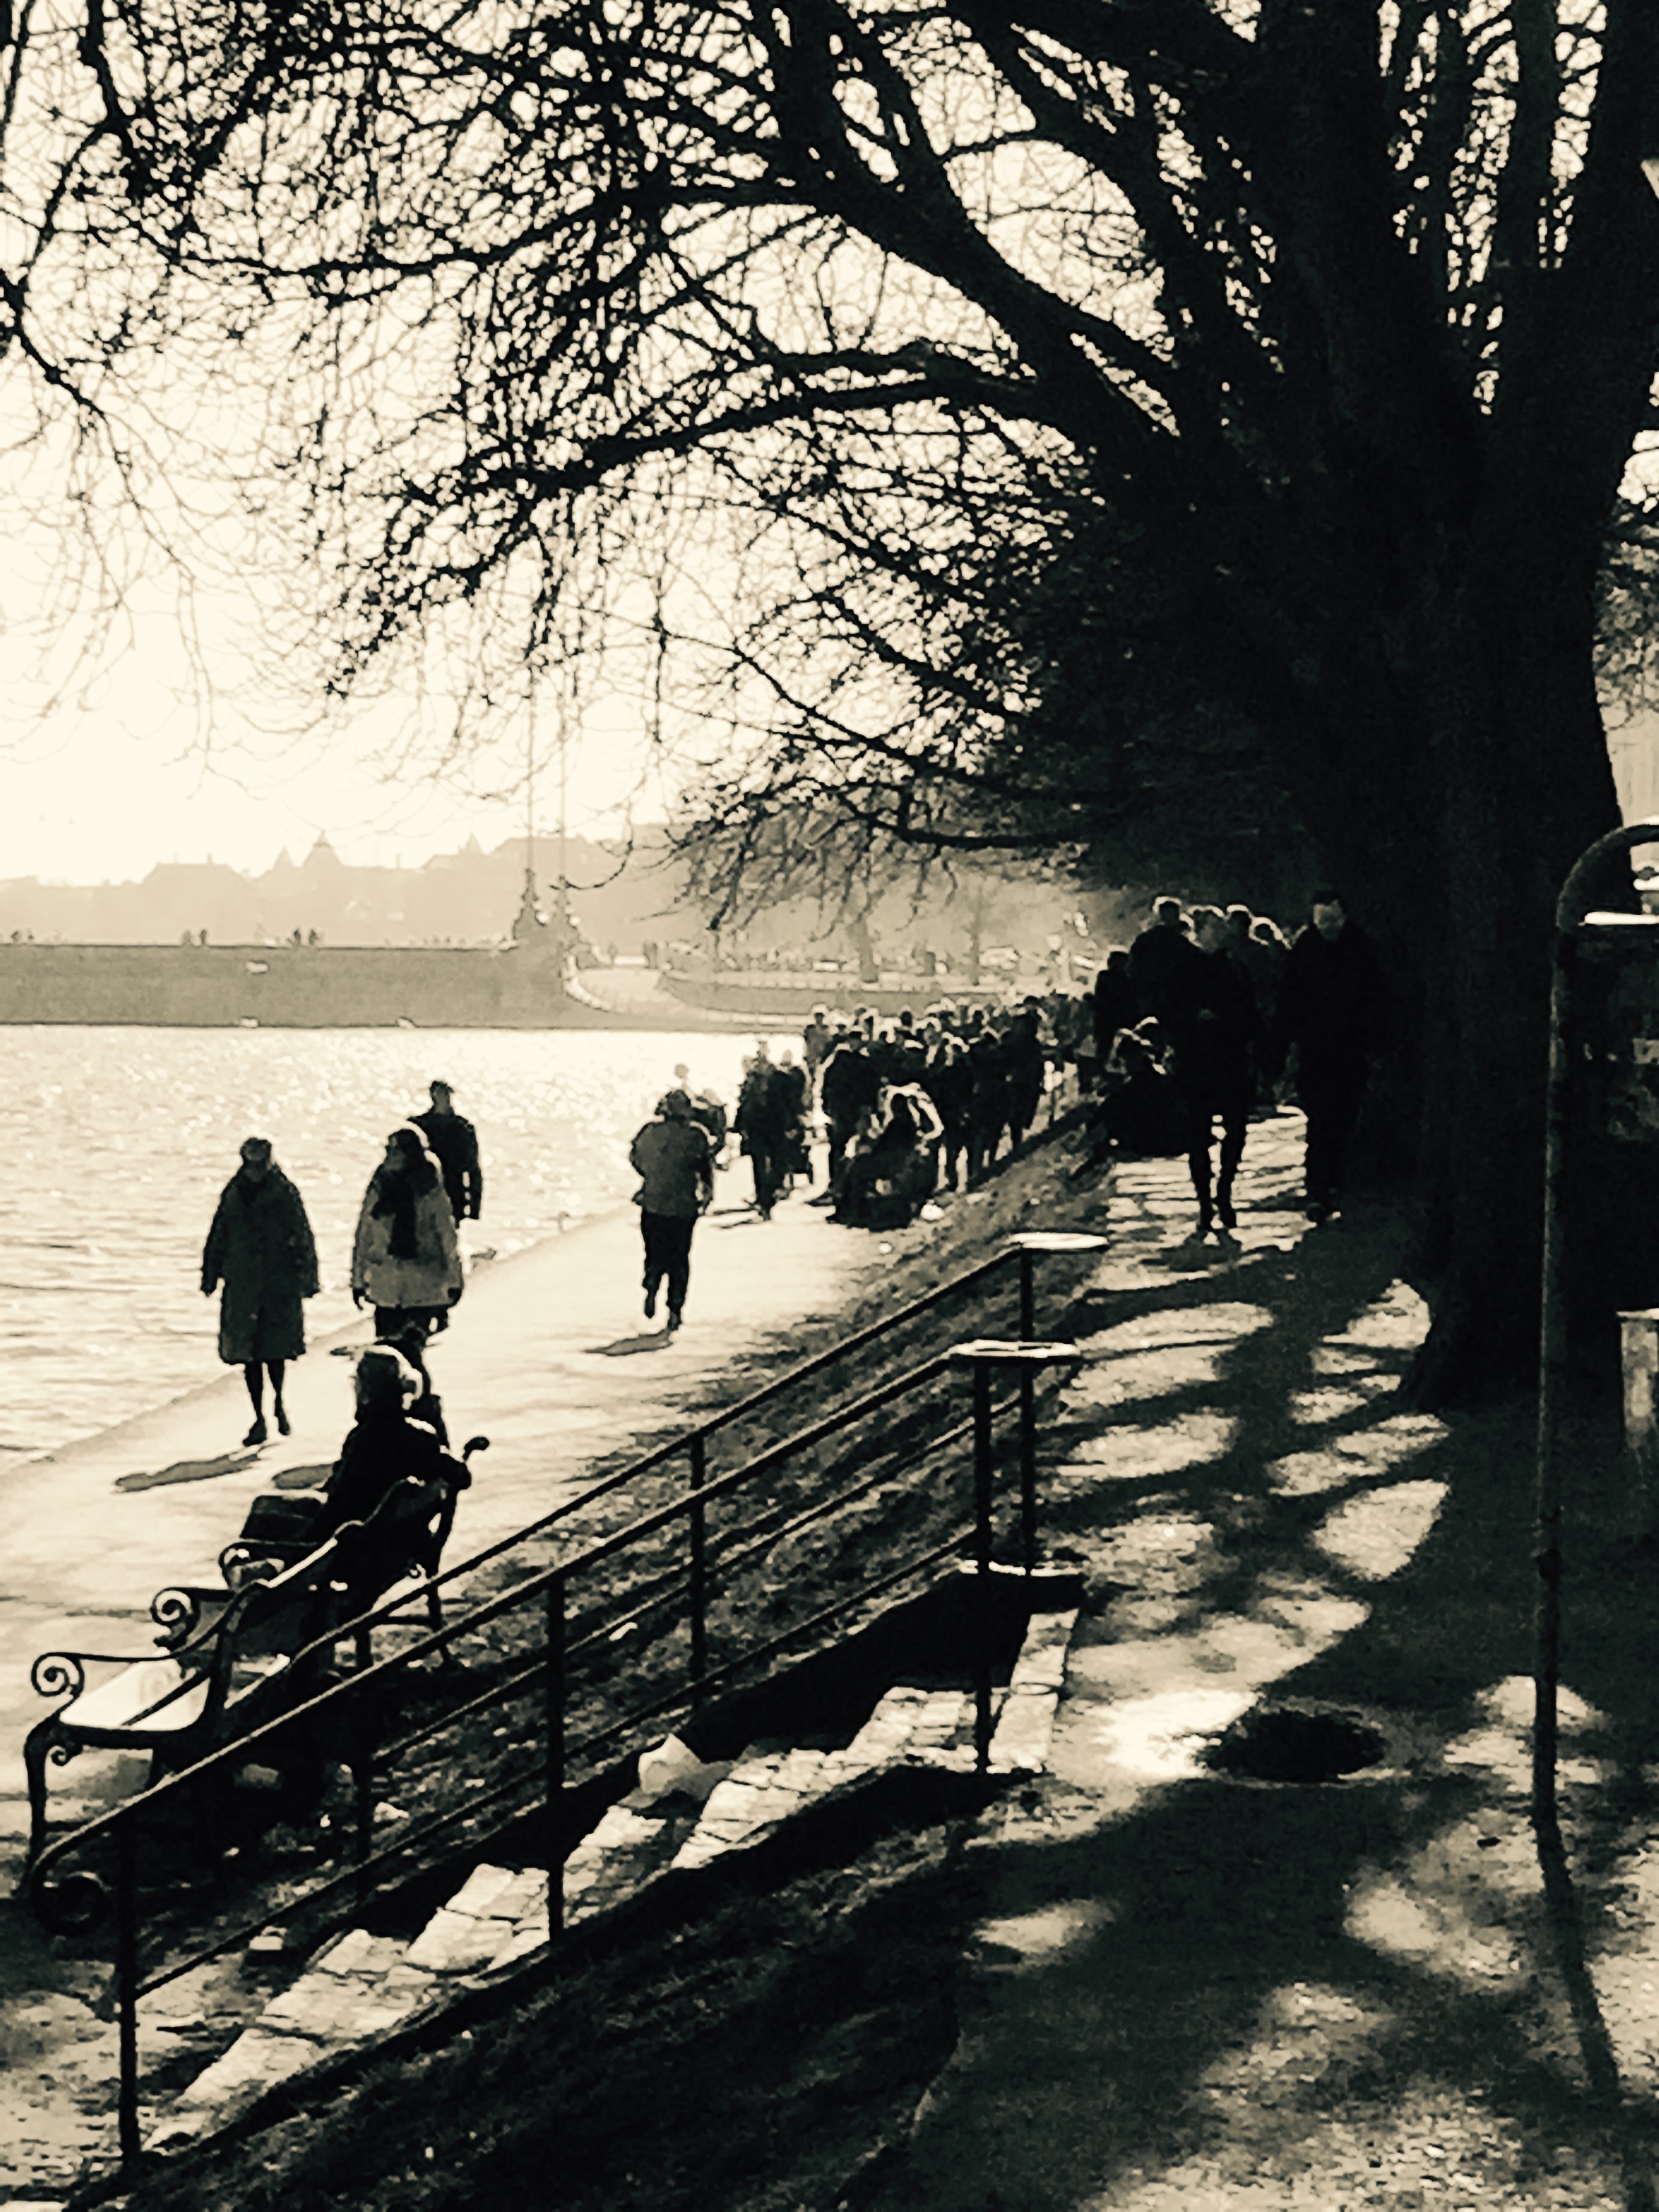
tree, silhouette, snow, winter, street, morning, spring, autumn, shadow, black, monochrome, season, photograph, image